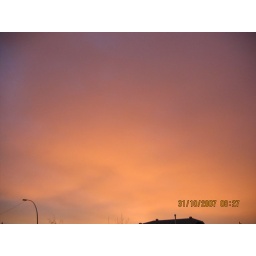
morning clouds over the calgary sky 27